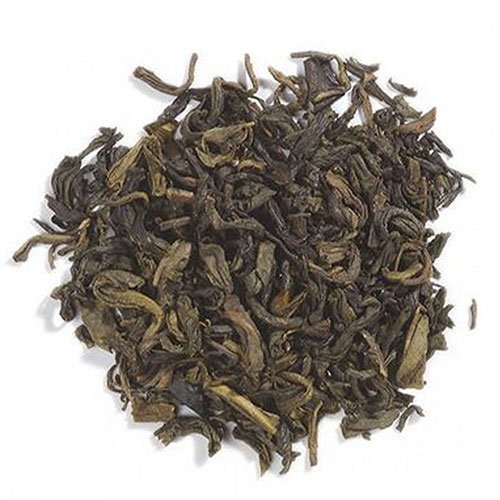
Item Name: Frontier Herb Organic Bulk Jasmine Tea, 16 Ounce -- 3 per case3
Value: 48.0
Unit: Ounce

Price: 27.365